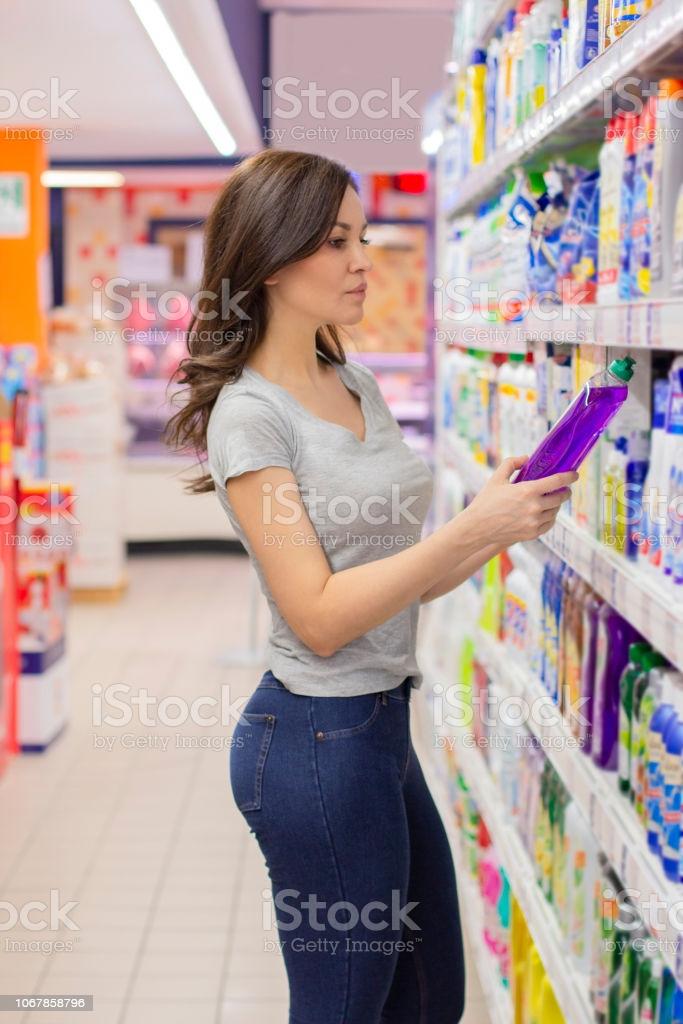
một người phụ nữ đang đứng bên một kệ hàng